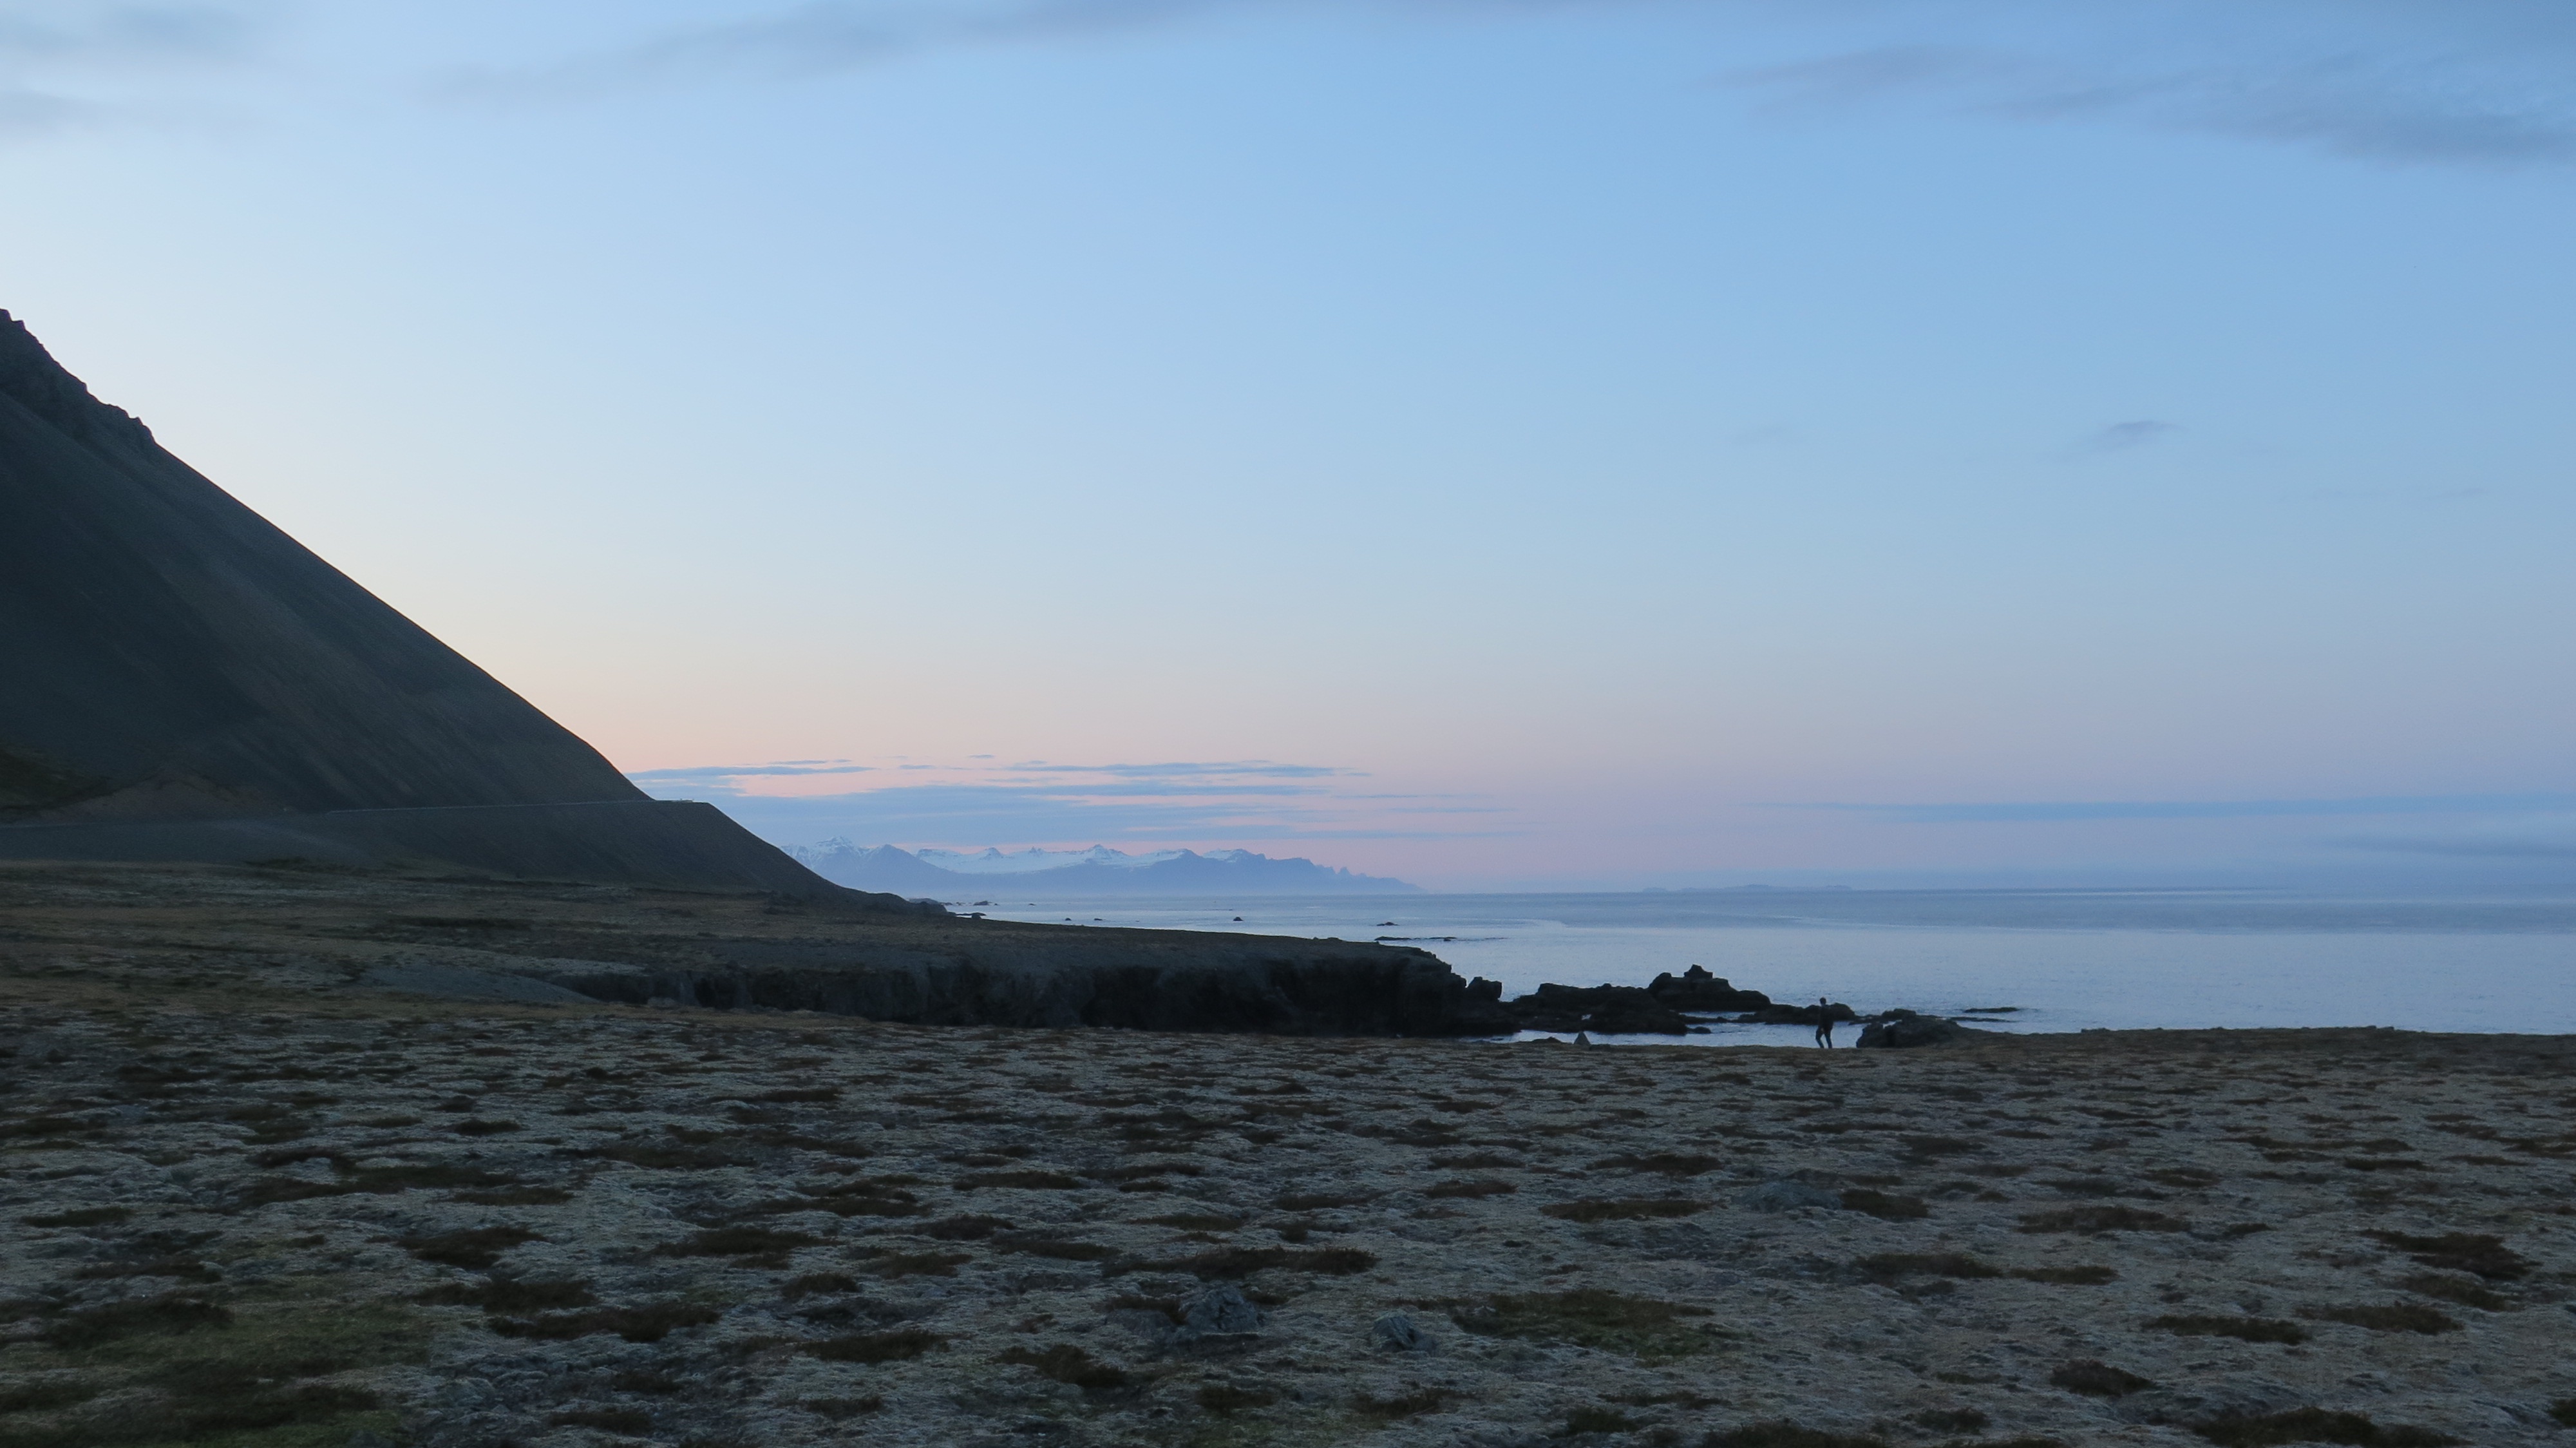
beach, sea, coast, sand, ocean, horizon, mountain, cloud, shore, wave, lake, dawn, cliff, dusk, bay, island, terrain, body of water, loch, cape, landform